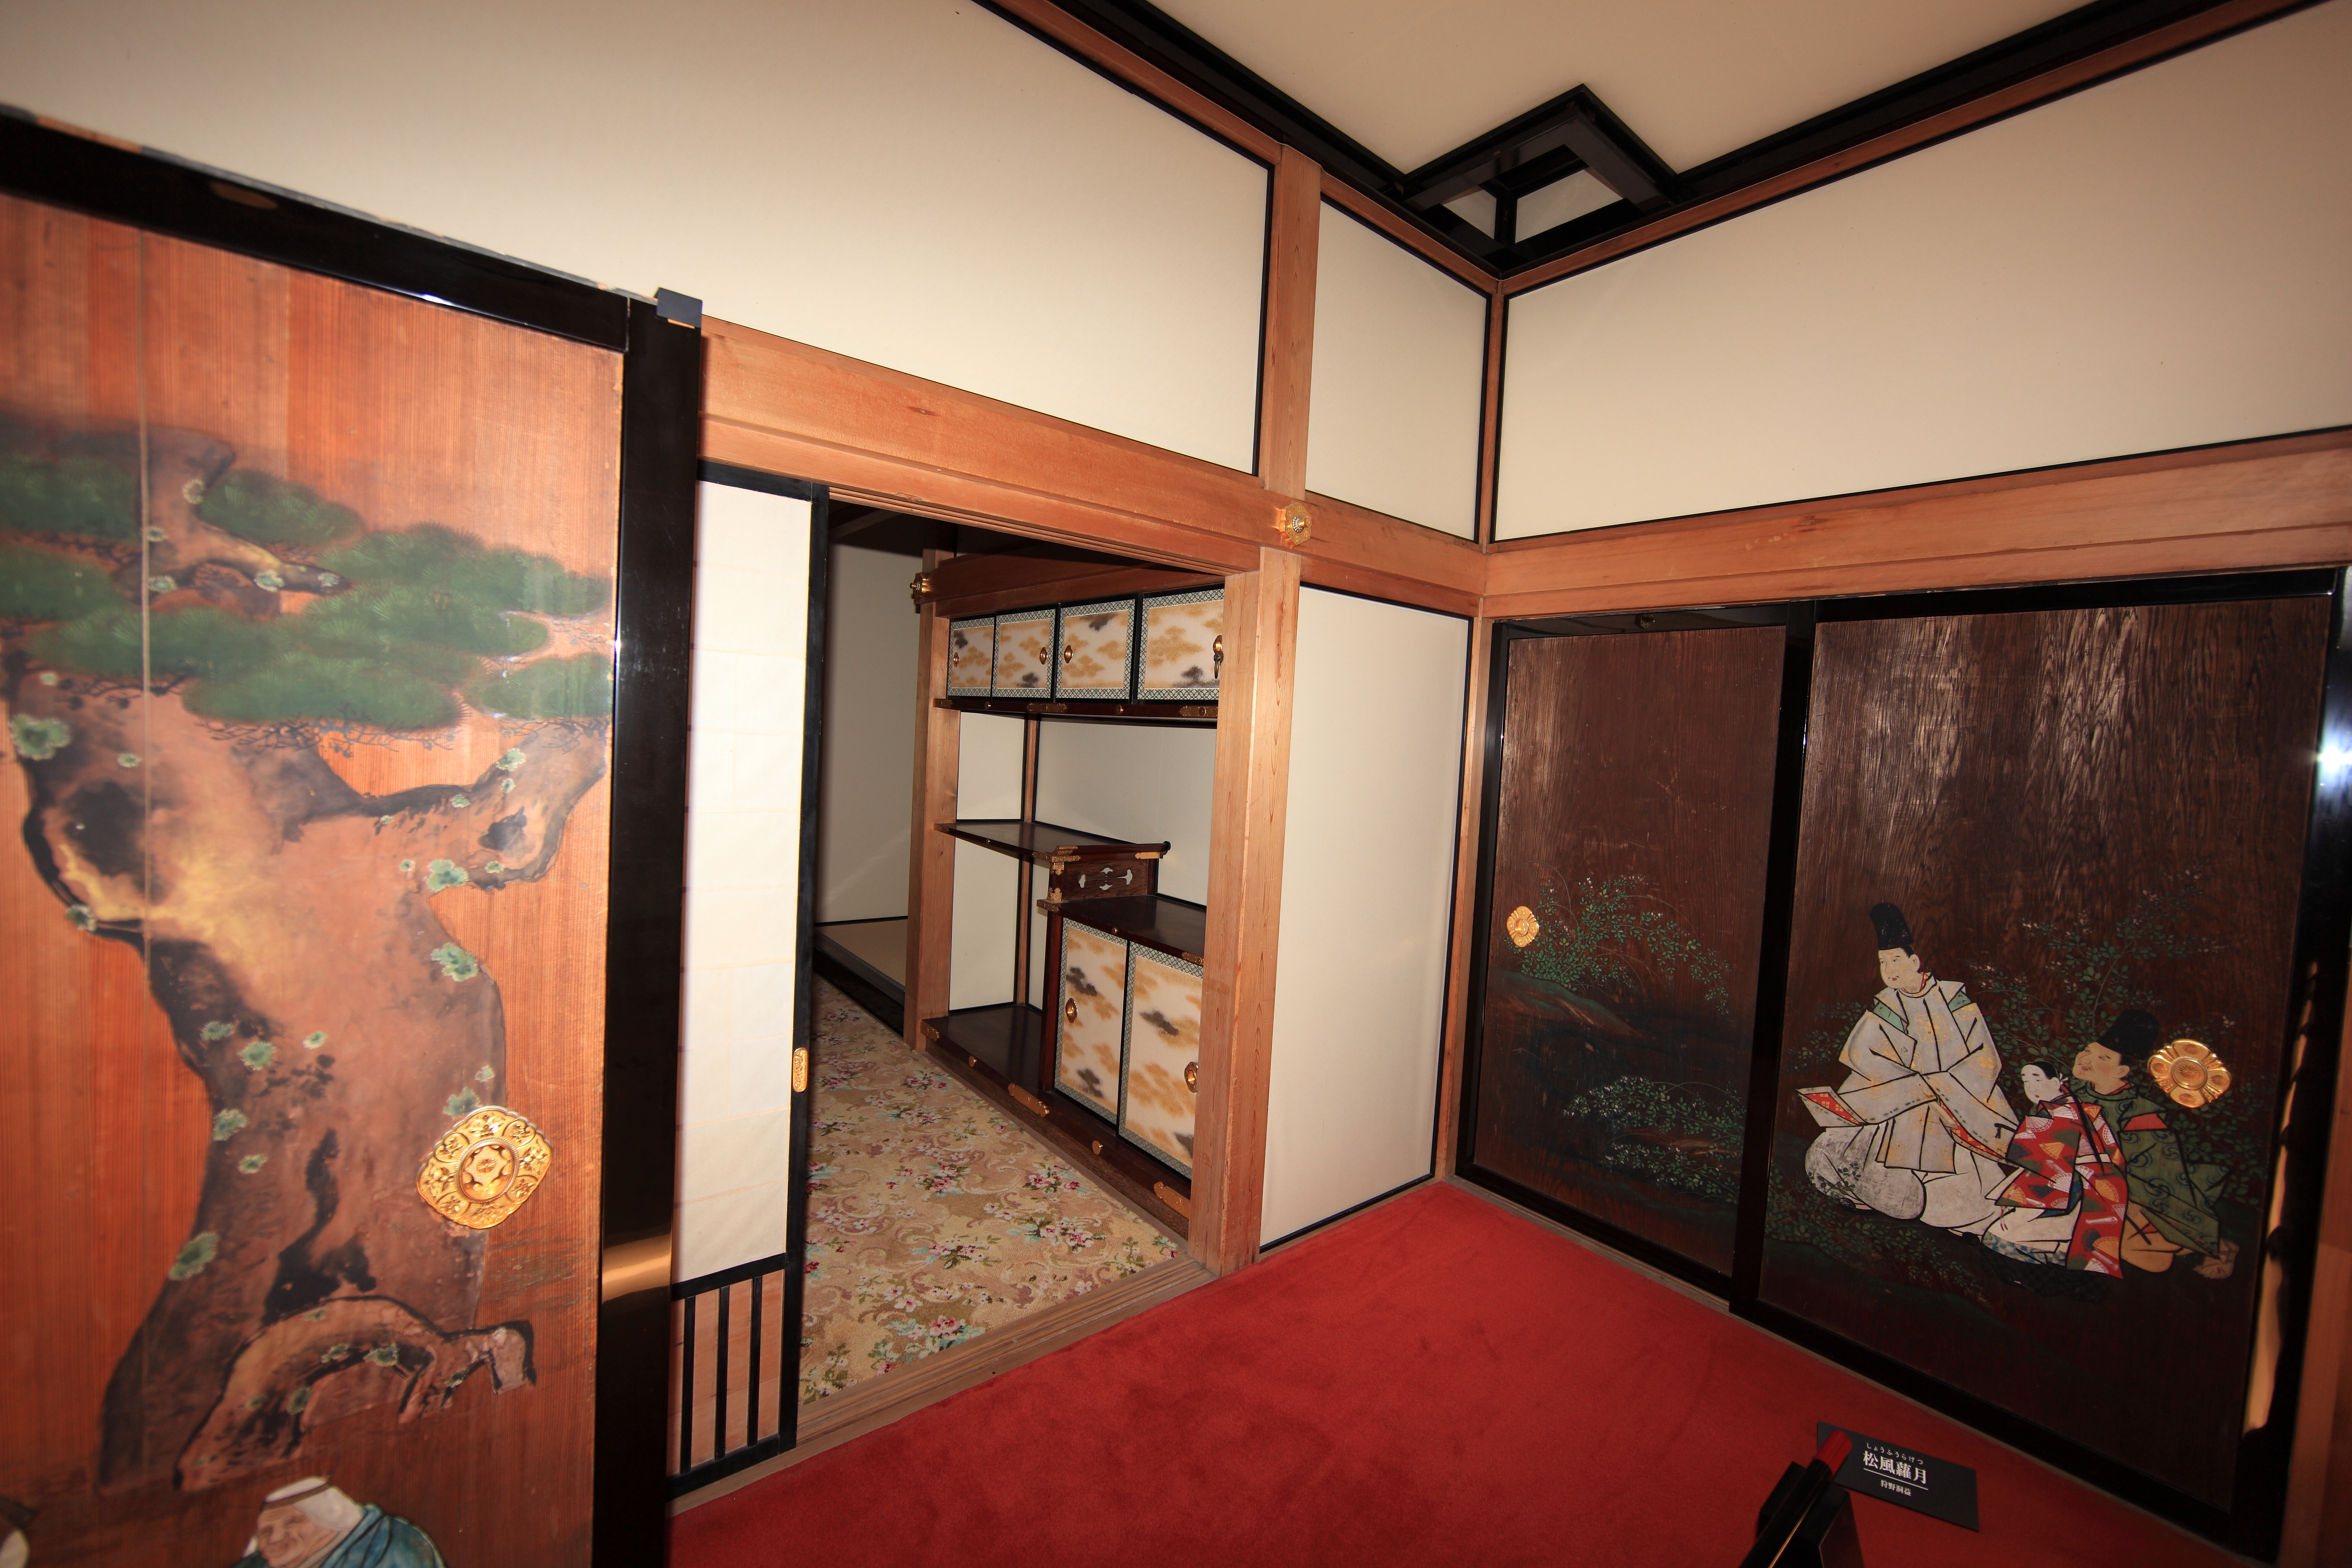
villa, house, interior, home, wall, high, living room, room, interior design, art, cool image, design, japanese, tochigi, 5d, style, hires, imperial, estate, markii, traditional, hi, res, resolution, nikkoh, tamozawagoyoutei